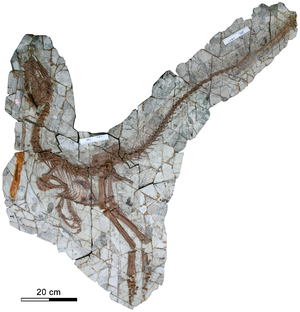
Holotype de Sinocalliopteryx gigas (JMP-V-05-8-01). Polski: Holotyp Sinocalliopteryx gigas (JMP-V-05-8-01).
Sinocalliopteryx est un genre éteint de dinosaures théropodes du biote de Jehol, membre de la famille des Compsognathidae, découvert dans la formation géologique d'Yixian, datée du Crétacé inférieur, en Chine.